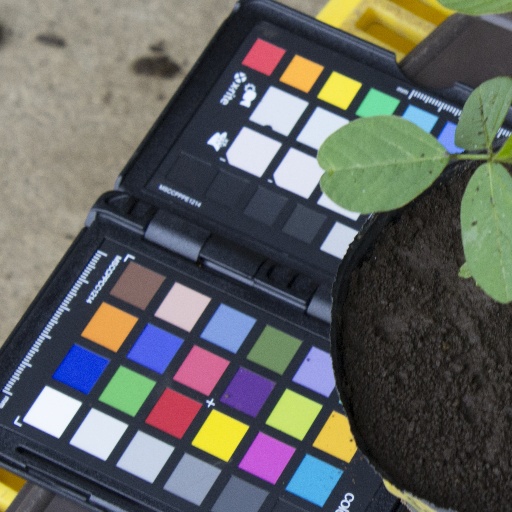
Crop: soybean